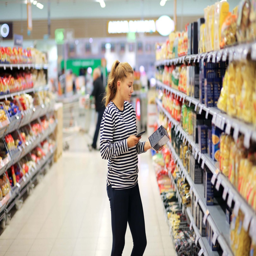
a woman using her smartphone in a supermarket is an example of marketing